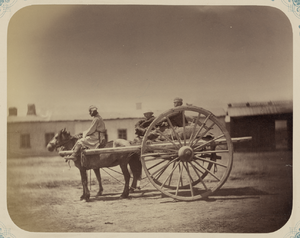
Cette photographie est extraite de la partie ethnographique de l'Album du Turkestan, étude visuelle complète de l'Asie centrale entreprise après que l'Empire russe prit le contrôle de la région dans les années